Aix-les-Bains

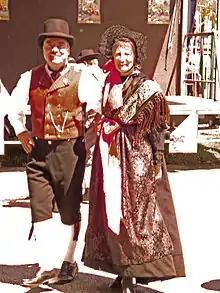
The Festival of the Lake at Aix-les-Bains

The city also offers trails marked and arranged allowing hikers to travel in the direction of Mont Revard. These courses are used by athletes, walkers and cyclists. These paths are regularly maintained, eliminating the spread of detritus in green spaces. The municipality also has a municipal park, the . Here there are also many trails. The desire was to create a forest here without pomp, where nature evolves freely.